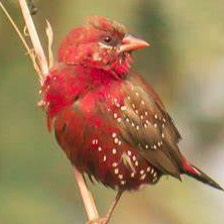
Species: AVADAVAT
Scientific name: AMANDAVA AMANDAVA